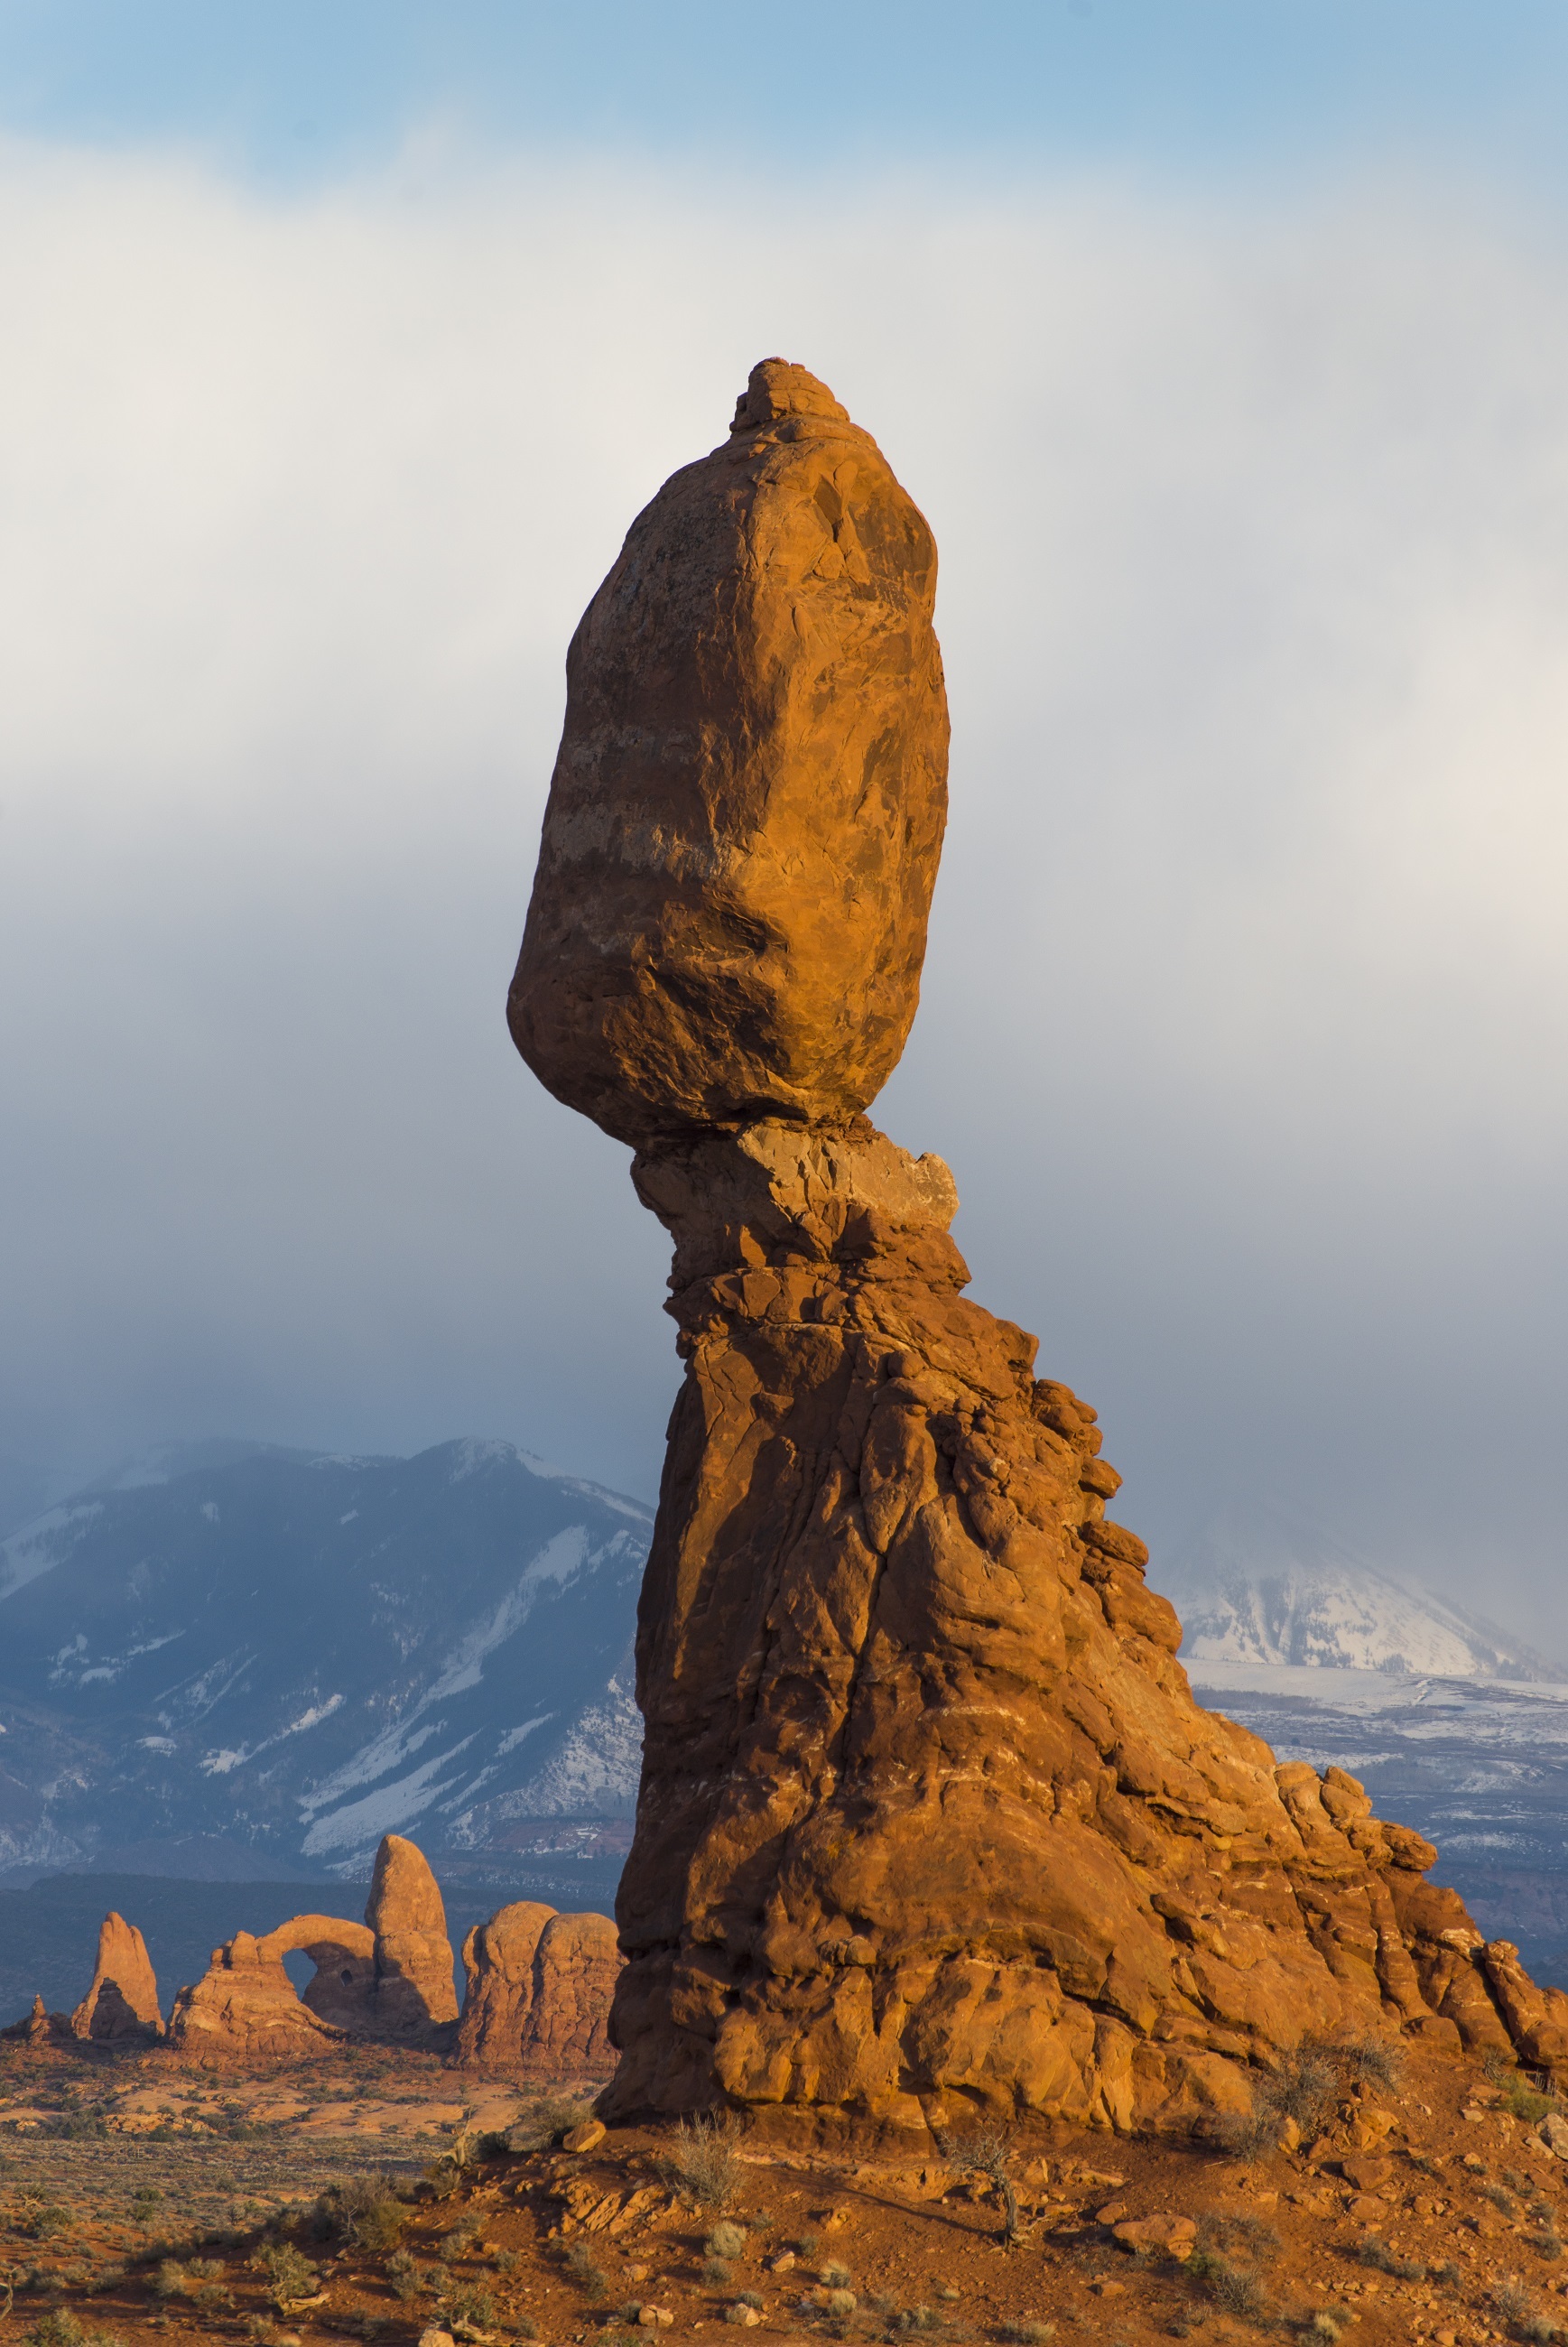
landscape, nature, rock, wilderness, mountain, adventure, sandstone, mountain range, formation, cliff, arch, red, scenic, usa, landmark, attraction, tourism, terrain, national park, material, ridge, summit, outdoors, west, geology, utah, boulder, plateau, arches national park, butte, landform, balanced rock, natural environment, geographical feature, mountainous landforms